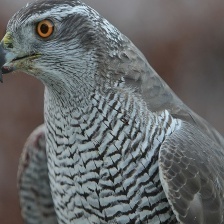
Species: NORTHERN GOSHAWK
Scientific name: ACCIPITER GENTILIS